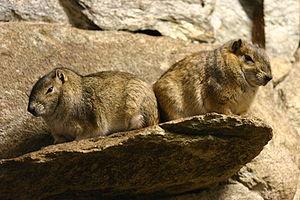
Le Cobaye des rochers est une espèce de Rongeurs hystricognathes de la famille des Cavidés. Ce sont des mammifères terrestres, endémiques du Brésil.